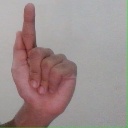
अक्षर: ळ